Professional wrestling in Australia

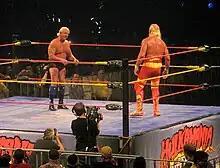
Ric Flair and Hulk Hogan face each other at in Melbourne's Rod Laver Arena.

Shows from North American promotions have been held in Australia as early as 1985 when the WWF toured three cities, they did a second tour in 1986 across five cities. That was the last Australia saw of a live North American product until WCW did a "Nitro" and "Thunder" taping in Melbourne, a "Nitro" taping in Brisbane and a "Thunder" taping and a house show in Sydney in 2000.